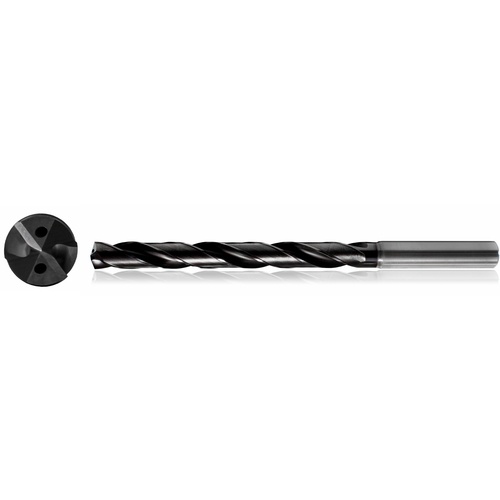
16 mm Dia. × 16 mm Shank × 83 mm Flute Length × 133 mm OAL, 5xD, TiAlCN, 2 Flute, Coolant Thru, h6, Cylindrical, Solid Carbide Drill Series/List #NG11
Item #: MU061125926 Brand: Morse Cutting Tools Model #: 1125926 Product Specifications Drill Bit Size / Cutting Diameter (DC) 16 mm Shank Standard h6 Decimal Equivalent 0.6299″ Tool Type High Performance Carbide Drill Drill Bit Size / Cutting Diameter (DC) - Metric 16 mm Flute Type Helical Length Group 5xD Measurement Type Metric Coating TiAlCN Series/List # DBIC27 Applicable Material Stainless Steel | Super-Alloys / Titanium Usable Length (LU) 83 mm Connection Diameter Machine Side (DCONMS) 16 mm Length Chip Flute (LCF) 83 mm Coolant Supply Property (CSP) Coolant Thru Overall Length (OAL) 133 mm Point Angle (SIG) 30 Degrees Flute Count (NOF) 2 Functional Length (LF) 83 mm Feature DOUBLE-MARGIN DRILL, COOLANT THRU Flute Helix Angle (FHA) 30 Degrees Cutting Direction (HAND) Right Hand Shank Type Cylindrical Body Material Carbide
Brand: ET02 New 2023
Category: Hardware > Tool Accessories > Drill & Screwdriver Accessories > Drill & Screwdriver Bits > Twist Drill Bits